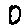
Label: 0